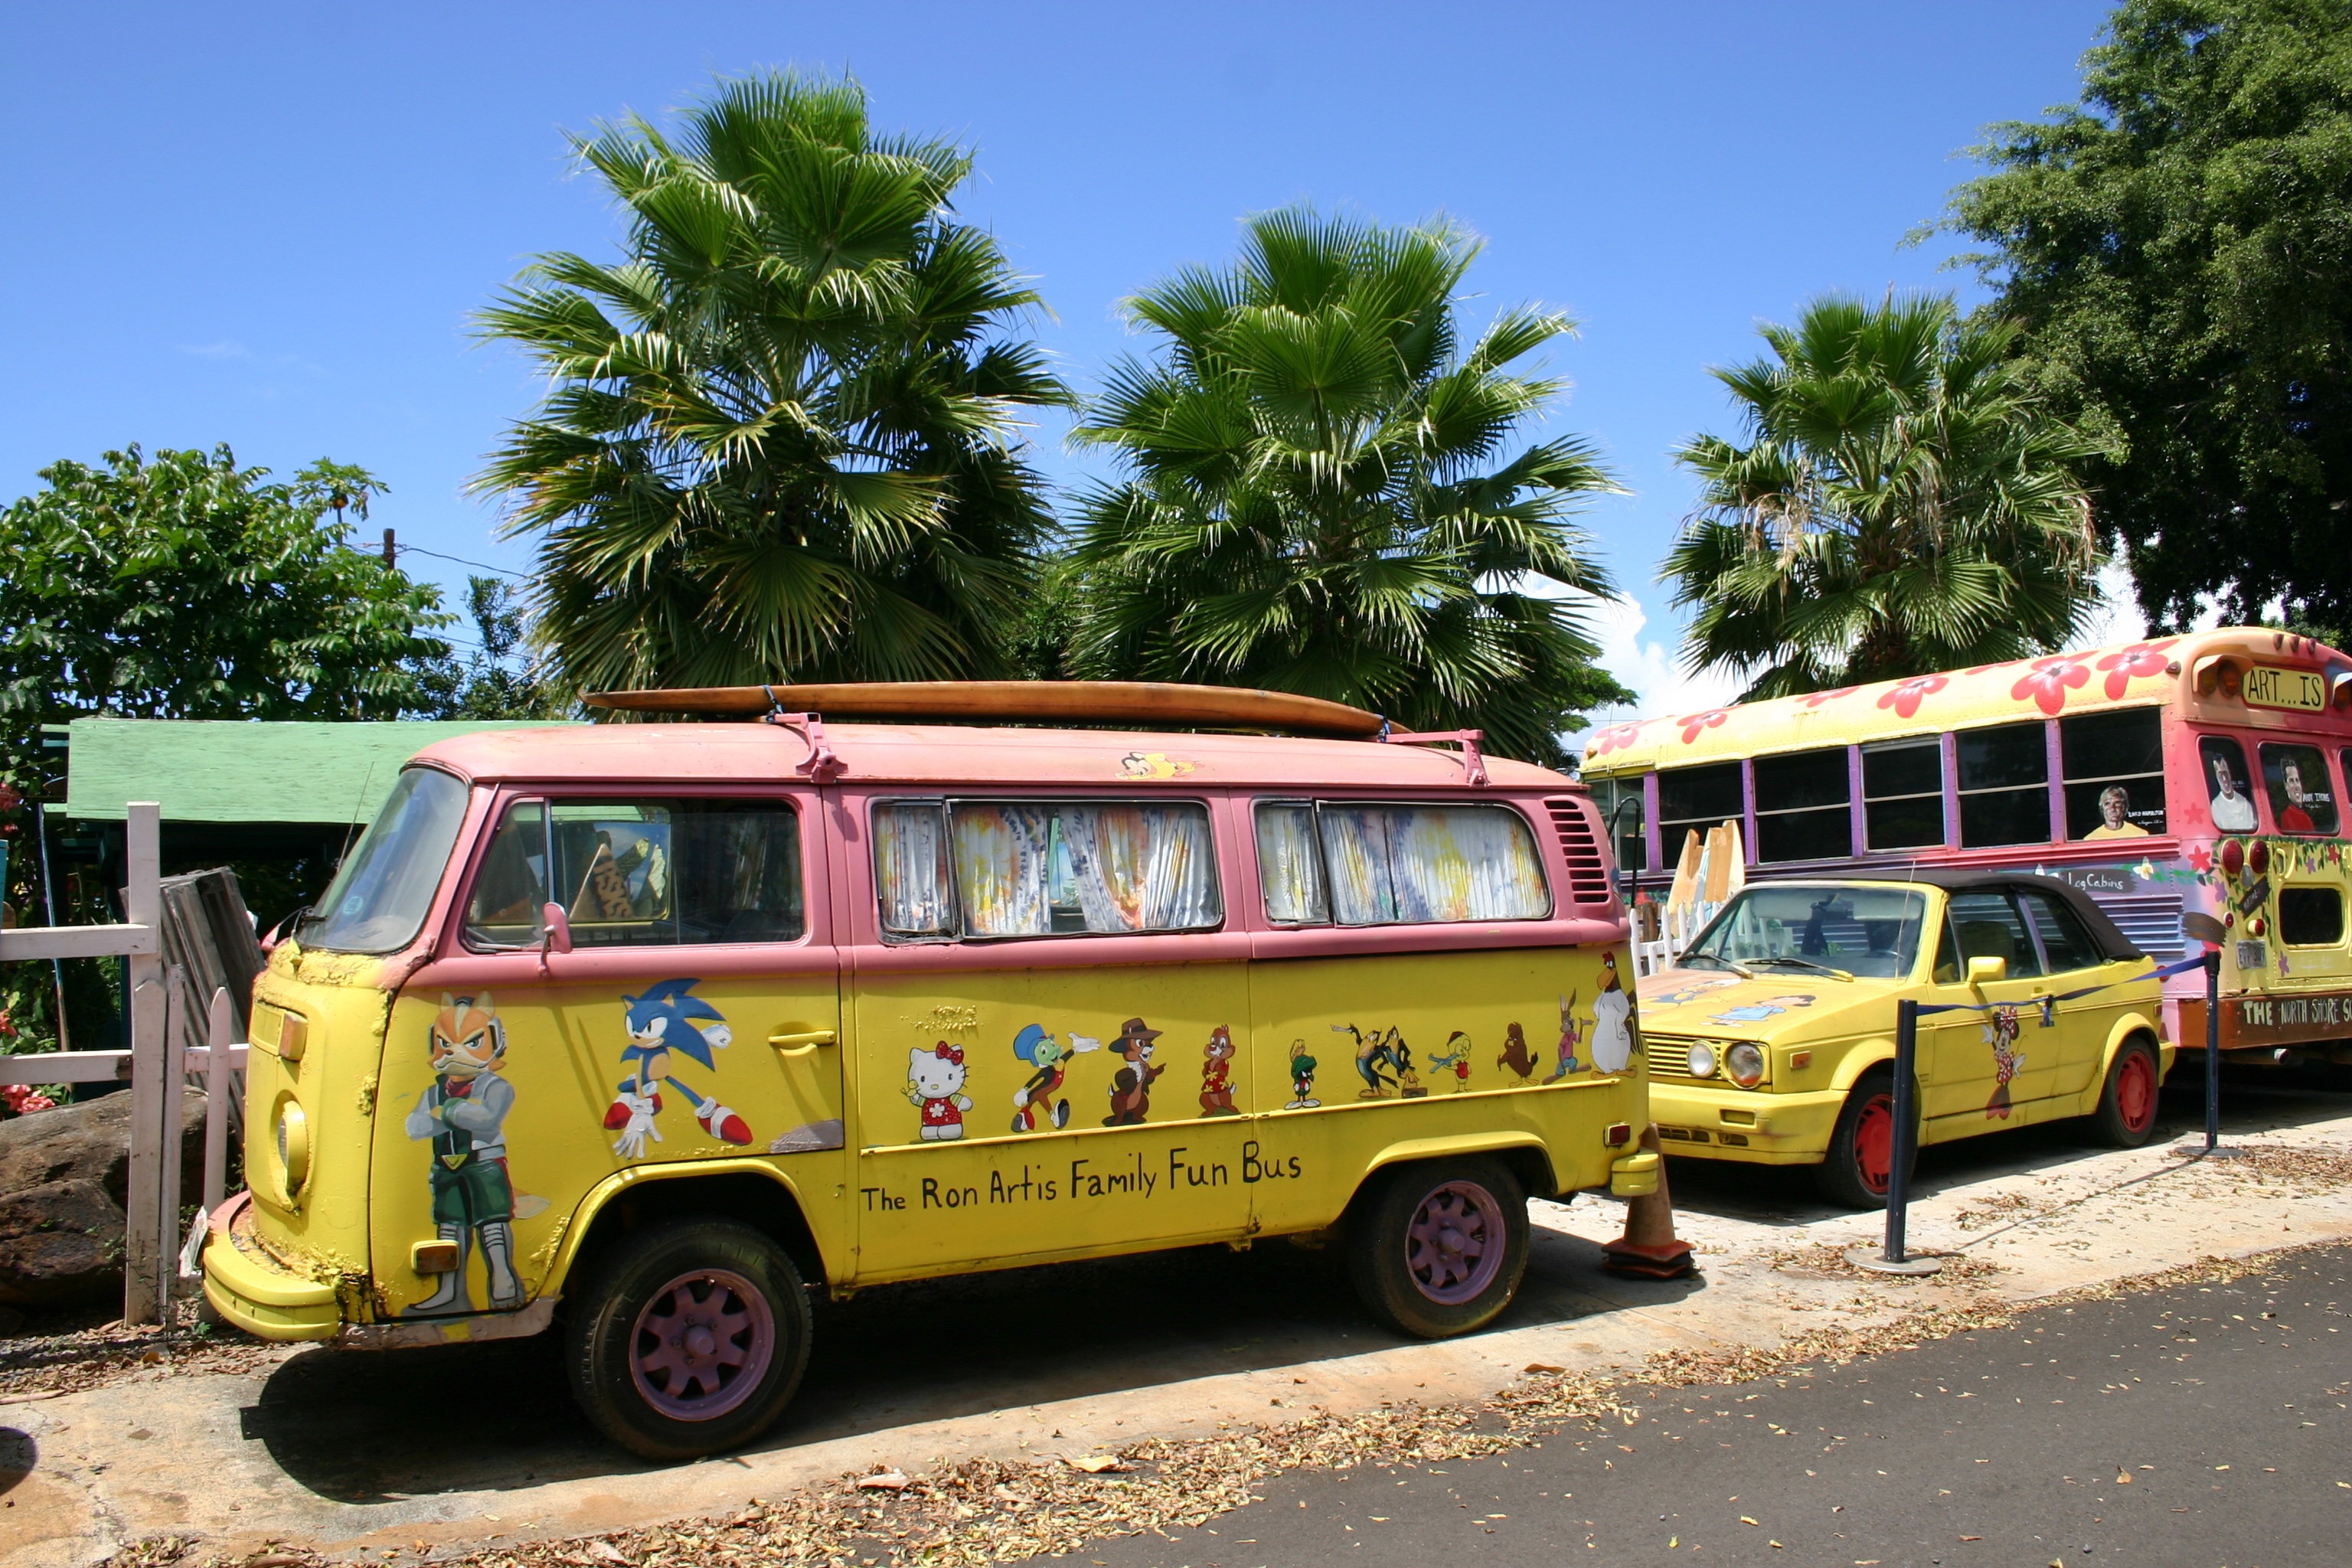
car, vw, volkswagen, van, transport, vehicle, hawaii, bus, art, pop, painted, minibus, land vehicle, mode of transport, volkswagen type 2, automobile make